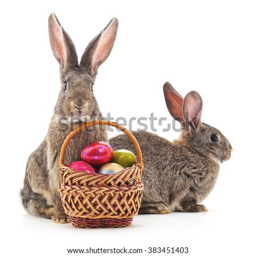
easter basket and rabbits on a white background .